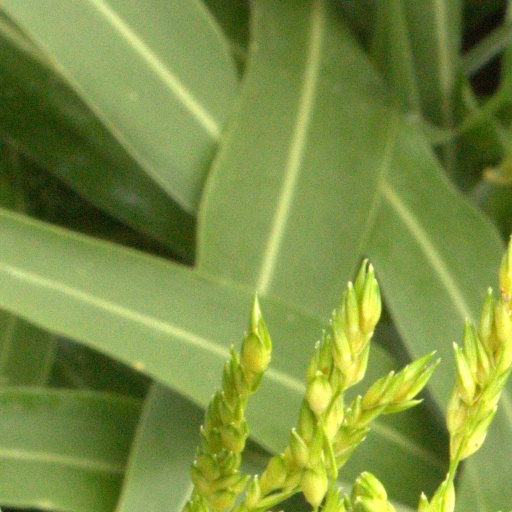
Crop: sorghum